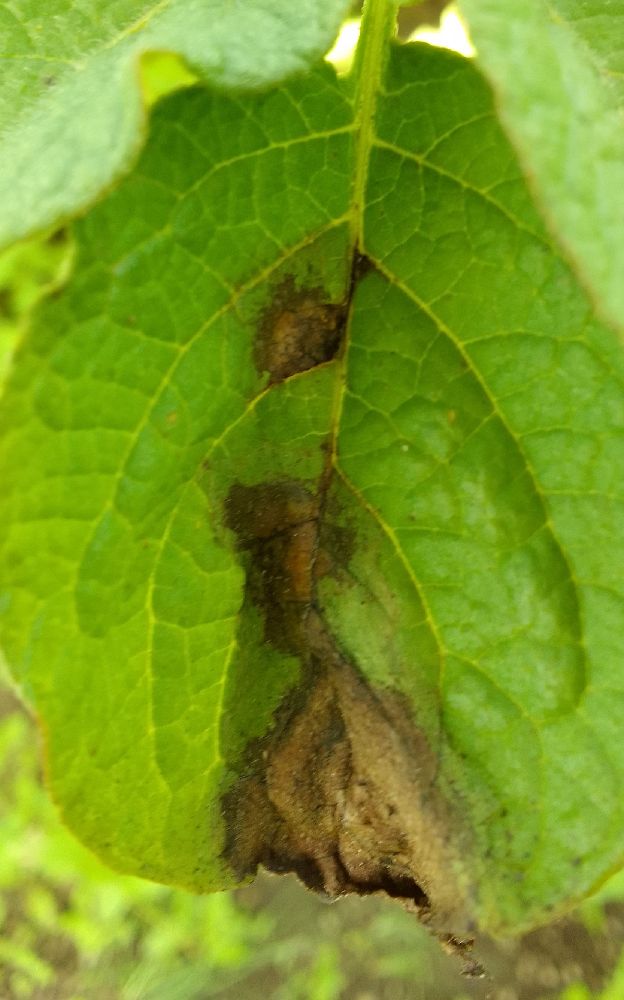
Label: Late blight